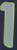
Number: 1